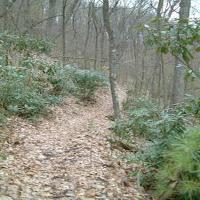
Weather: cloudy or overcast